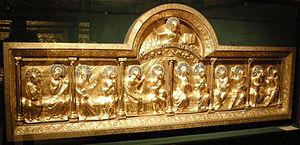
L’art mosan est un art roman d'influence carolingienne et ottonienne de la vallée de la Meuse, actif du XIᵉ au XIIIᵉ siècles. La région mosane correspond aux frontières de l'ancien diocèse de Liège qui s'étendait principalement dans le territoire de l'actuelle Belgique, mais également sur une partie de la France, des Pays-Bas et de l'Allemagne.
L'histoire de la Wallonie peut être divisée en trois chapitres :